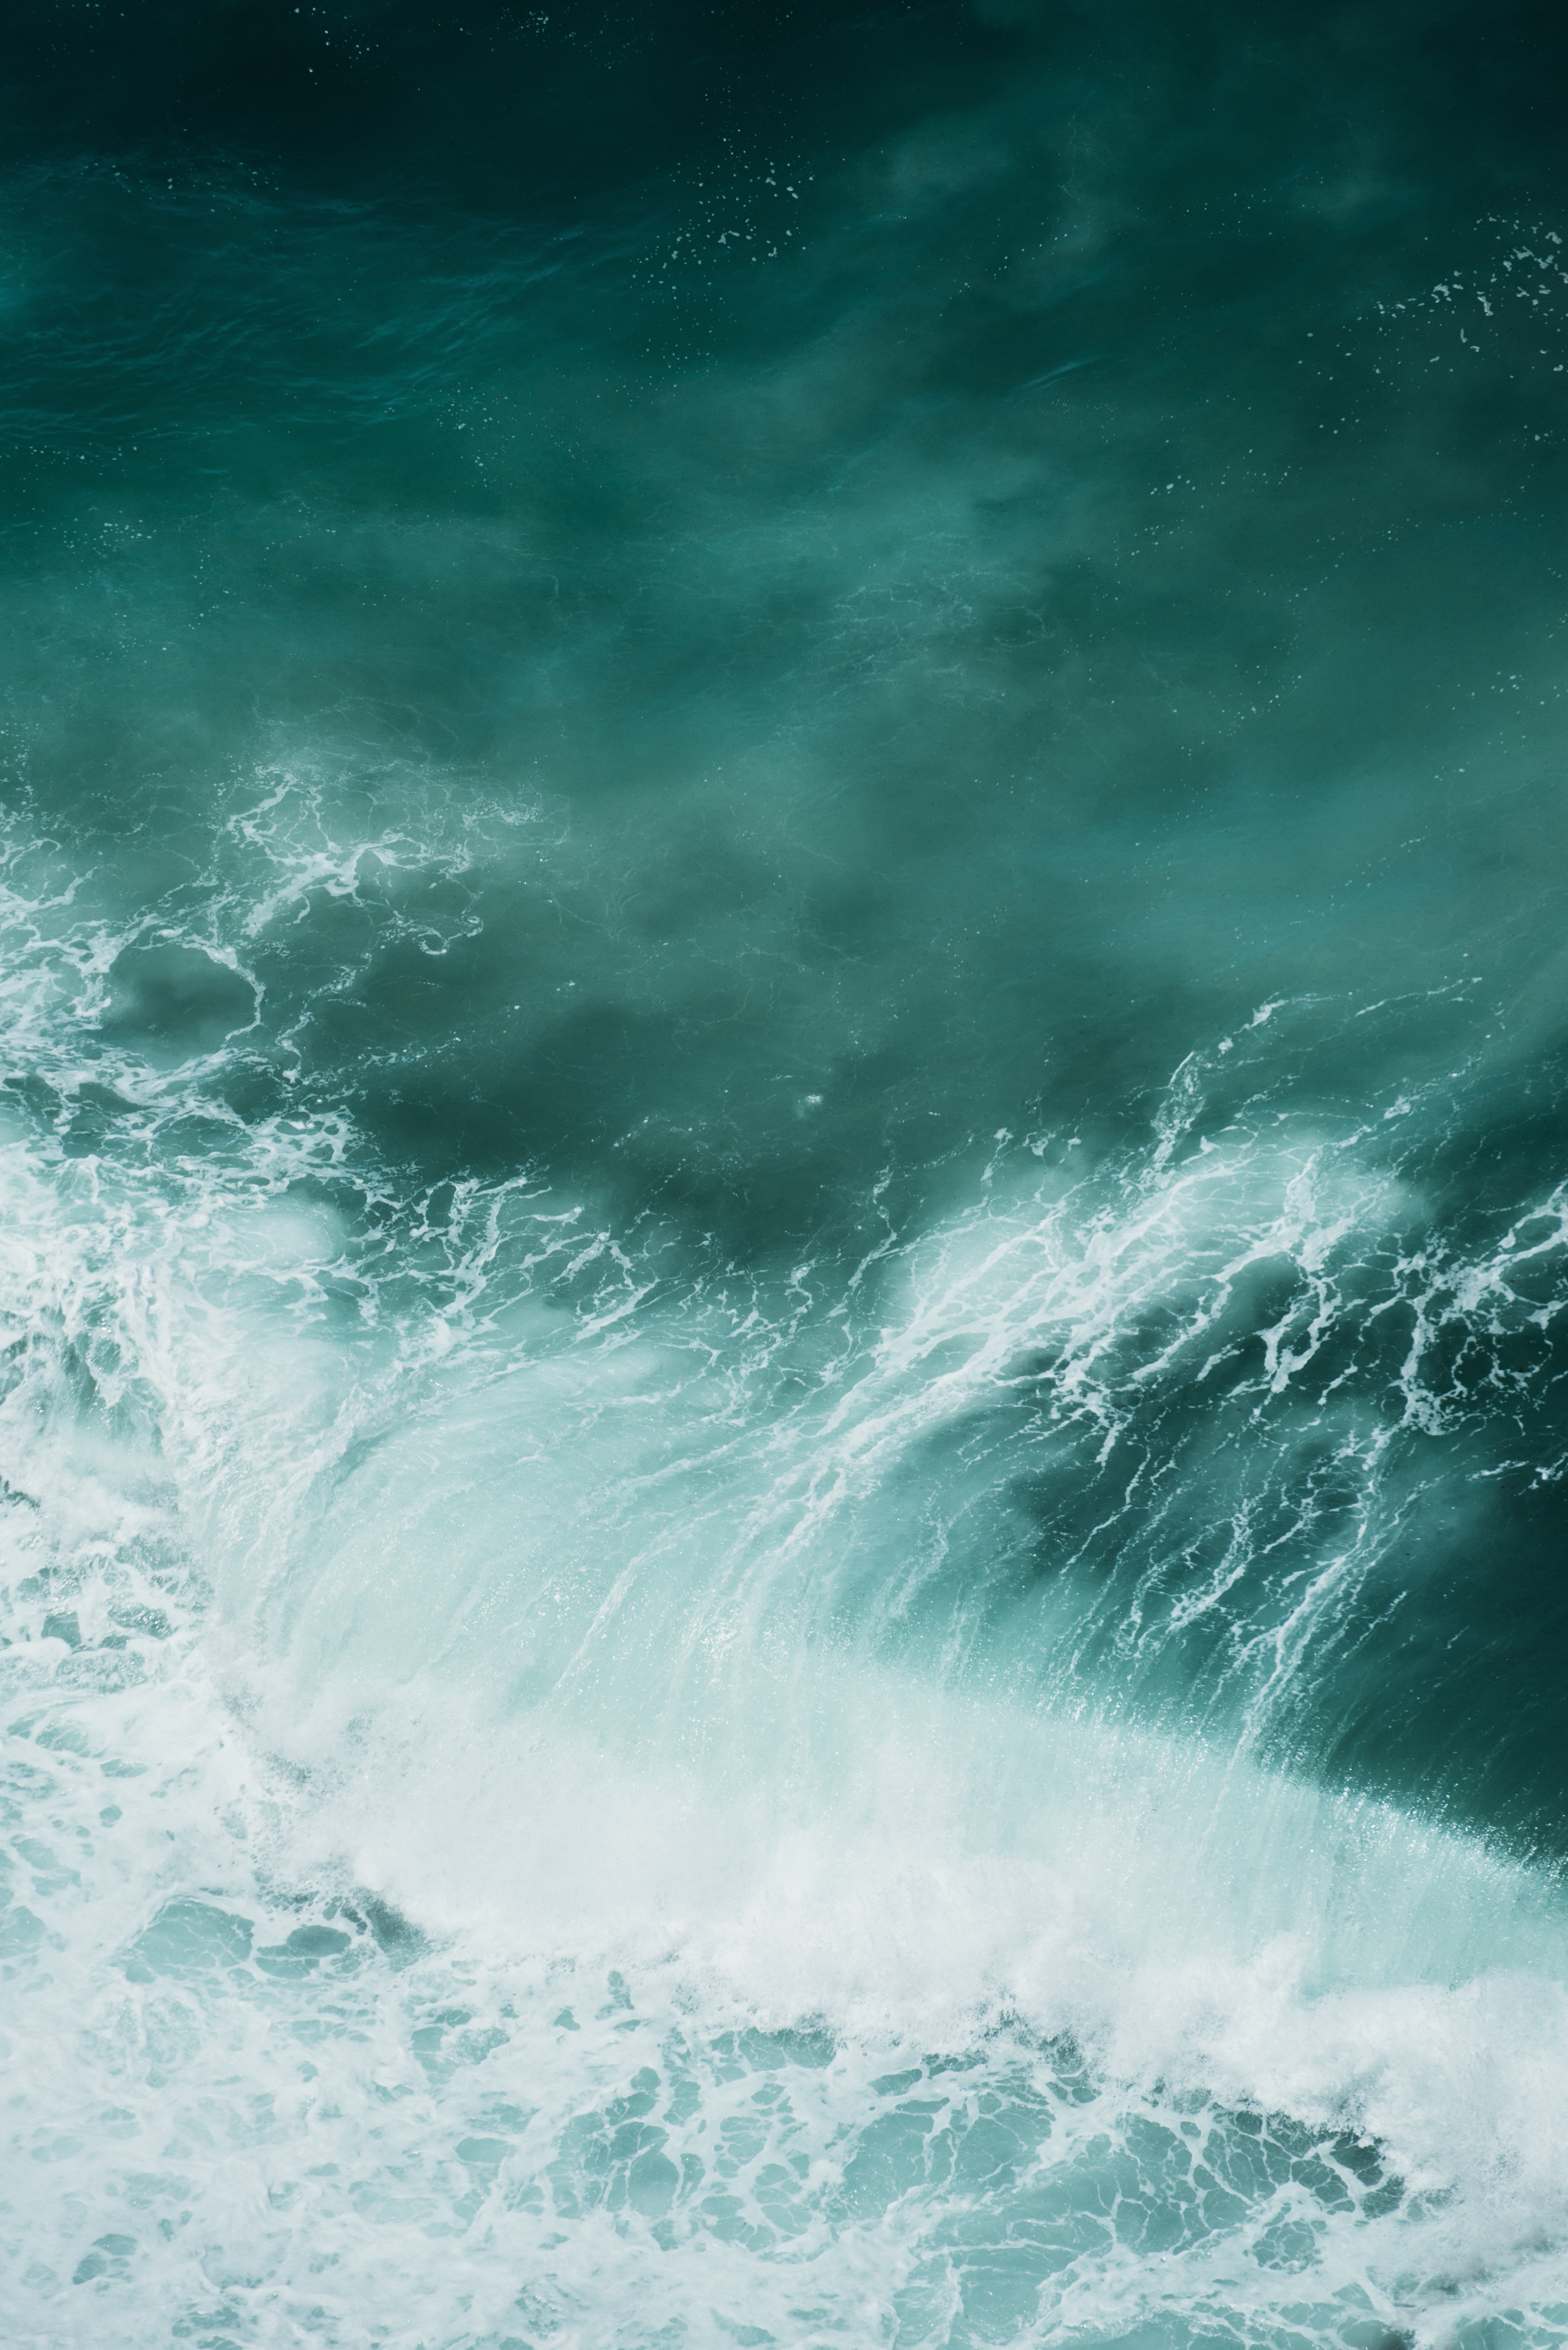
sea, water, ocean, horizon, sky, shore, wave, wind, atmosphere, calm, body of water, phenomenon, atmosphere of earth, computer wallpaper, wind wave